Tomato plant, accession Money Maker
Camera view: tilt-top (135 deg); turntable rotation: 120 degrees
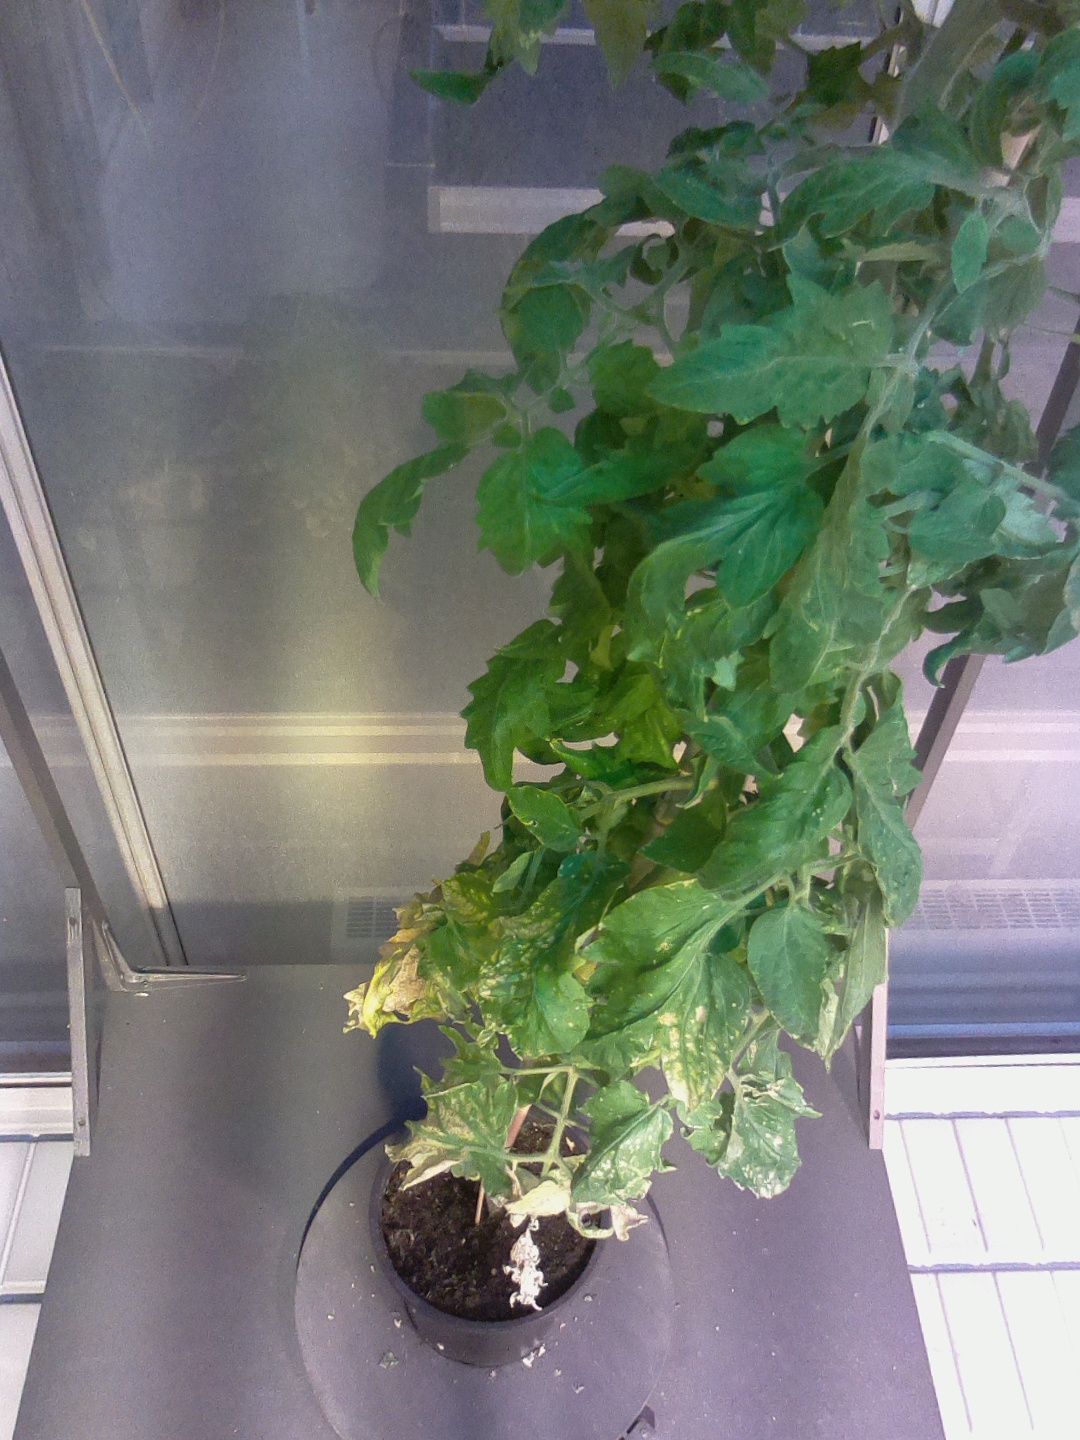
BBCH growth stage 76: 60%-70% of final fruit size